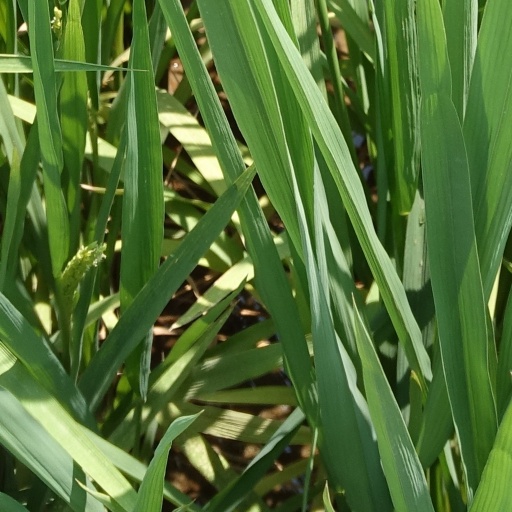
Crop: rice